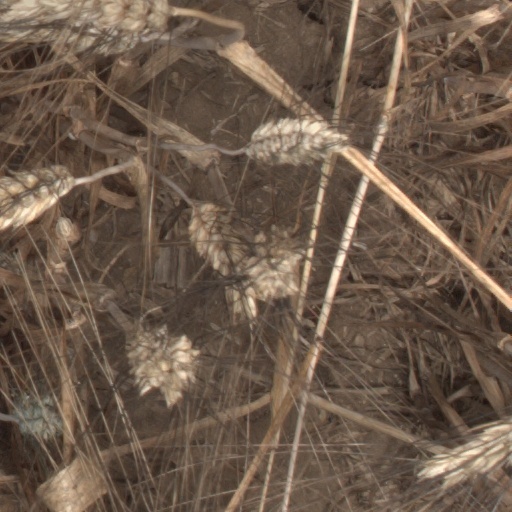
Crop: wheat